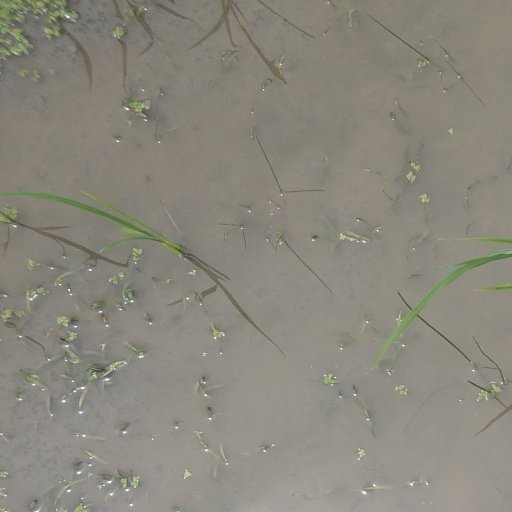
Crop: rice